SMS Leopard (1917)

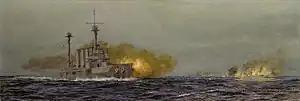
Painting by WL Wyllie, RA, of (left) firing at "Leopard" (right). HMS is the small grey shape just to the left of "Leopard".

At 1540 or 1545 hrs "Leopard" opened her port gun ports, revealing her guns. "Dundee" immediately opened fire at a range of about . The British ship's two guns immediately hit "Leopard"s gun deck and engine room, while her one 3-pounder gun aimed at her bridge. "Achilles" opened fire at a range of . "Dundee" fired 44 4-inch shells and 25 3-pounder shells before the German ship fired her first shot.